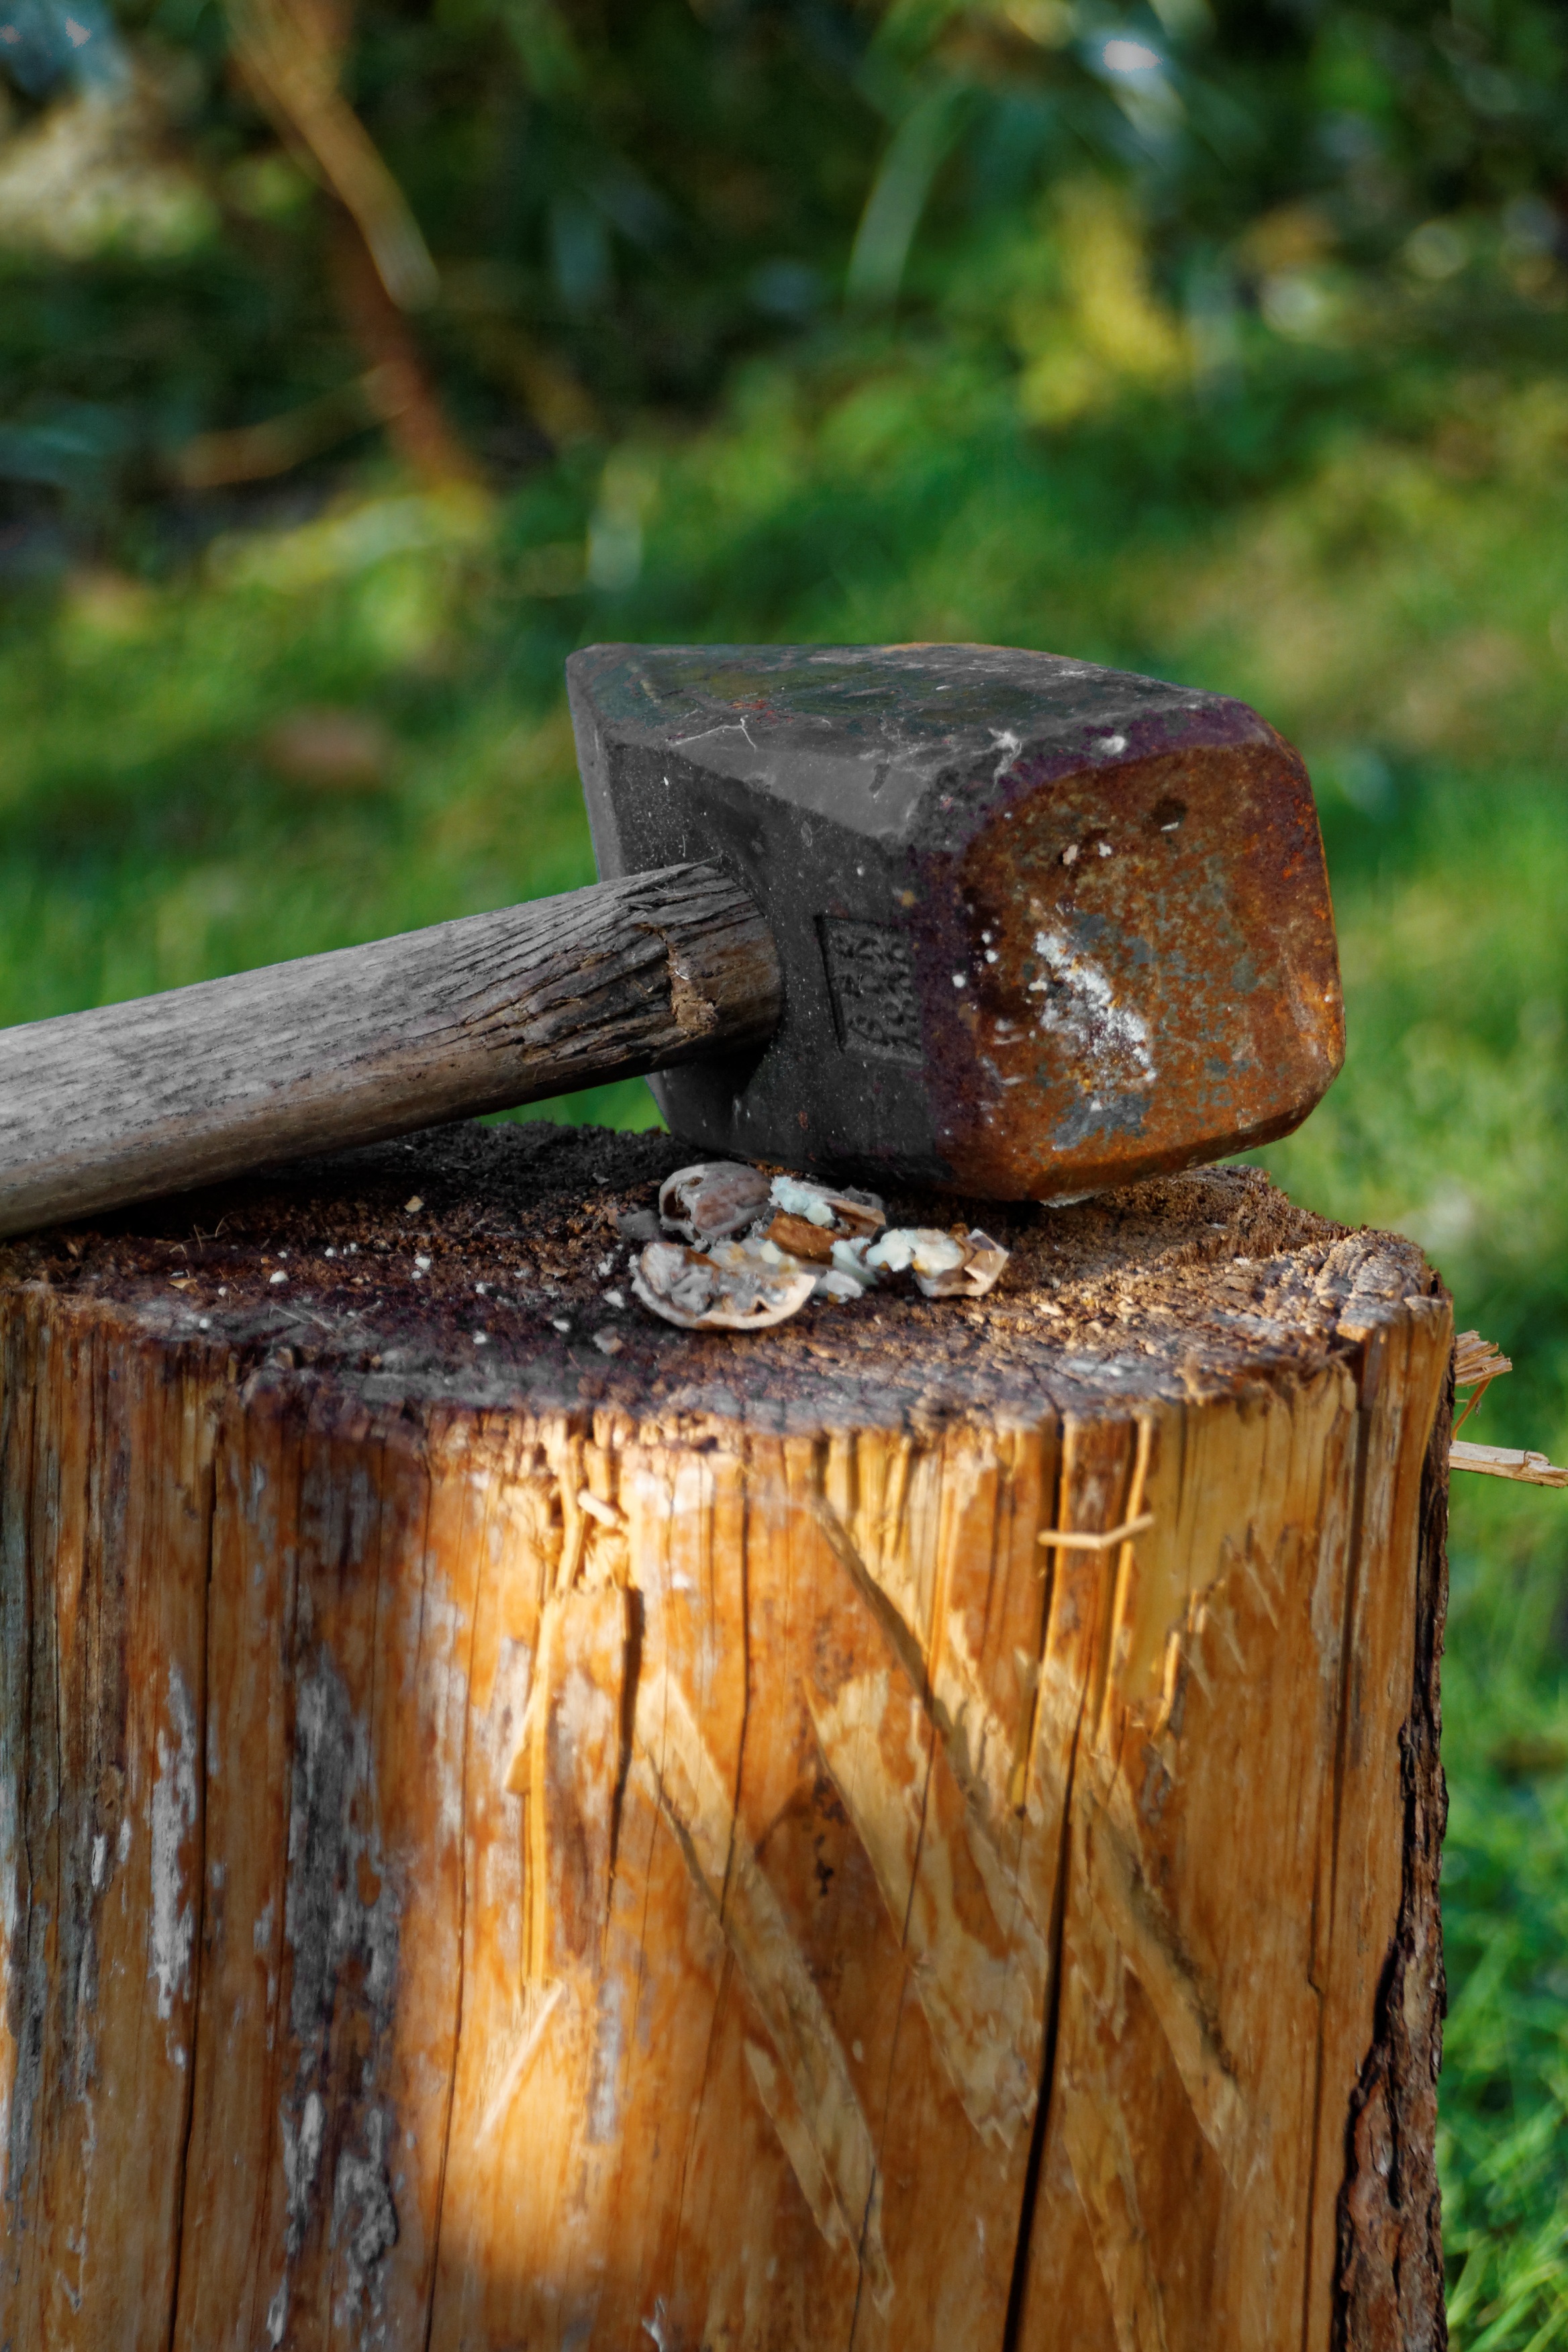
tree, open, wood, trunk, tool, food, hammer, soil, crack, nut, christmas, eat, walnut, christmas time, fruit bowl, carving, tree stump, nutcracker, nutshells, man made object, breaking up, sledge hammer